Britain's Best Drives

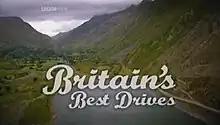

Britain's Best Drives is a six-part 2009 British television series in which Richard Wilson travels across the UK in reviewing the best driving roads from a motoring guide of the 1950s. In each episode he drives a different car of the period. There was also a seventh episode where Wilson learns how to drive a manual transmission car again.